Industry in Brazil

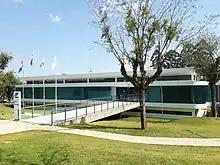
Klabin Technology complex in Telêmaco Borba.

In the paper and cellulose sector, Brazilian pulp production was 19.691 million tons in 2019. The country exported US $7.48 billion in pulp this year, with US $3.25 billion going to China. Brazilian forest-based industry exports totaled US $9.7 billion (US $7.48 billion in cellulose, US $2 billion in paper, and US $265 million in wood panels). Paper production reached 10.535 million tons in 2019, with the country exporting 2.163 million tons. In 2016, the paper and cellulose industry in the South of the country represented 33% of the national total. That year, Paraná led the nation in the production of roundwood (mainly eucalyptus) for the pulp and paper industry, with 15.9 million m³. Brazil was the second-largest producer of cellulose globally and the eighth in paper production. The city that most produced these woods in Brazil was Telêmaco Borba (PR), and the 5th largest was Ortigueira (PR).